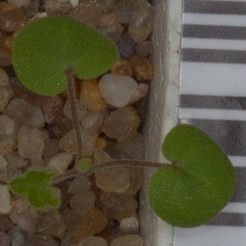
Label: smallflowered_cranesbill